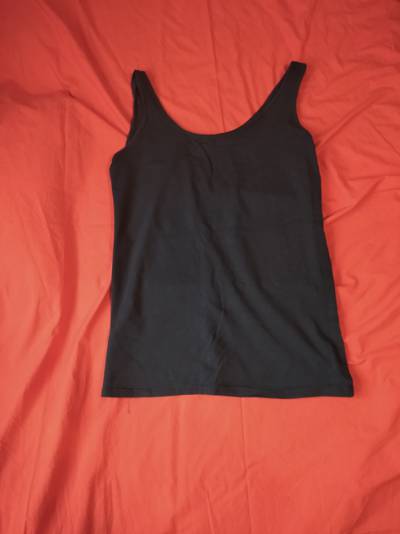
Waste category: clothes